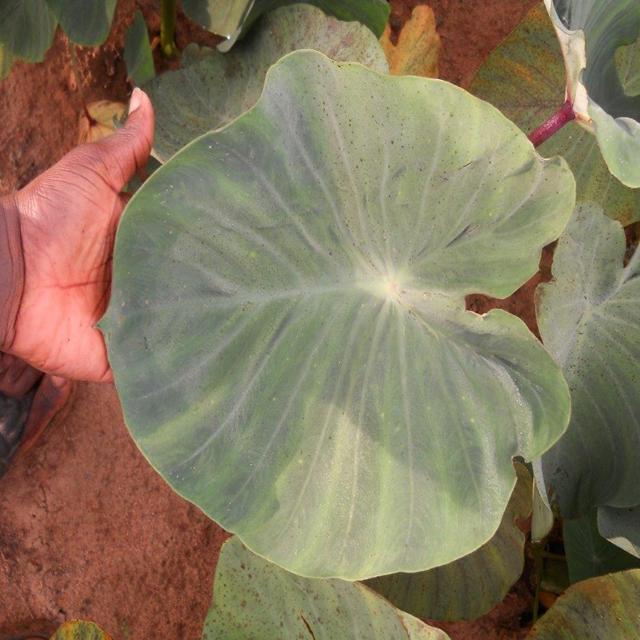
Label: Healthy